Terminator 2 (console)

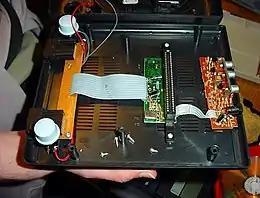
Inside of the Terminator 2

The typical retail set included the system, two detachable controllers (both with "turbo" buttons, which meant 4 buttons in total), a light gun, which also based on the original Nintendo gun accessory except for the design, a power supply and an RF cable. The console had a built-in RF modulator, as well as mono audio and composite video through RCA connectors. The system itself was powered by an NES-on-a-chip ASIC, otherwise known as an NOAC. It usually outputs video in PAL format, however it can be output in various video systems such as NTSC with some slight modifications. The system uses a 60-pin cartridge connector for games and is compatible with most Famicom games (and 72-pin NES cartridges via an adapter). A cartridge removal lever was included like with the original Famicom. The system could include built-in games, however the most common versions were bundled with multi-game cartridges such as "1000000 in 1" or "9999999 in 1", supposedly featuring a million games, only a small number of which actually being separate games and the rest just being renamed versions of the latter. Usually these were popular games such as "Super Mario Bros." or "Duck Hunt". Occasionally they were renamed, possibly in an attempt to avoid lawsuits.